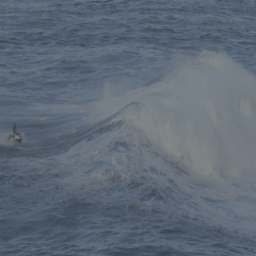
a jet ski swiftly moving on the surface of water